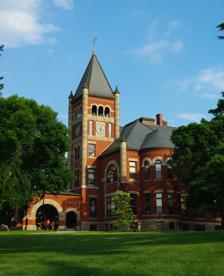
Building: Thompson Hall (University of New Hampshire)
Country: United States of America
Year built: 1892
United States historic place Thompson Hall U.S. National Register of Historic Places Show map of New Hampshire Show map of the United States Location 105 Main St., University of New Hampshire campus, Durham, New Hampshire Coordinates 43°8′9″N 70°55′59″W / 43.13583°N 70.93306°W / 43.13583; -70.93306 Area less than one acre Architect Dow & Randlett Architectural style Romanesque NRHP reference No. 96001468 Added to NRHP December 6, 1996 Thompson Hall , commonly referred to locally as "T-Hall", is one of the central buildings on the campus of the University of New Hampshire in Durham, New Hampshire , United States. A large brick and stone building, it was designed by Concord architects Dow & Randlett and built in 1892. It was the first building to be built on the Durham campus, and was named for Benjamin Thompson , a farmer who left his entire Durham estate to the state for use as the college campus. The building was listed on the National Register of Historic Places in 1996. Architecture Thompson Hall is a Romanesque Revival structure set on a knoll just south of Main Street, with a broad expanse of lawn in between. Its features are characteristic of the style, with heavy massing, granite trim, and a tall clock tower. Although it is nominally 2-1/2 stories in height, it has a raised basement below, and its slate hip roof is pierced by gables, giving four usable stories of space. The tower is a massive square structure, rising five stories to a pyramidal roof, and features an electronic carillon installed in 1952, and a Howard clock donated by the architects. The main block and tower have round turrets projecting from their corners. History Thompson Hall was the first building to be built on the new campus of the New Hampshire College of Agricultural and Mechanical Arts, which had been founded in 1866 as a land grant college and was previously located near the Dartmouth College campus in Hanover .  Benjamin Thompson, a Durham farmer, died 1890, leaving an estate worth $400,000, with 253 acres (102 ha) of land, to the state for use as an agricultural school.  The state accepted his gift, and construction of Thompson Hall began in 1891, with a landscape plan for the campus developed by Charles Eliot .  The unfinished hall was the site of graduation in spring 1893, and was formally opened for classes that fall. The hall has housed the college president's office since its construction, and its other spaces have seen a wide variety of uses.  At first it housed all of the college facilities, including classrooms, laboratories, a library, and a gymnasium.  The gymnasium moved into a new building in 1899 and the library moved out in 1907.  Over the following decades it came to house more administrative offices, as academic facilities moved to new buildings.  In 1952, the building's single bell was replaced by an electronic carillon .  The interior was extensively altered in 1986, retaining only a few rooms in their original appearance; one of these houses had museum displays relating to the university's history. In popular culture In the television series The Flash , Thompson Hall is used for an exterior shot of Central City University. See also National Register of Historic Places listings in Strafford County, New Hampshire References